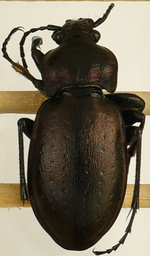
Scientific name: Carabus nemoralis
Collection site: UNDERC Site (UNDE), plot UNDE_017